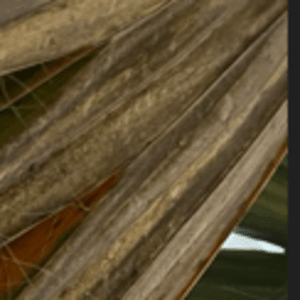
Label: Manganese Deficiency